Rock Racing

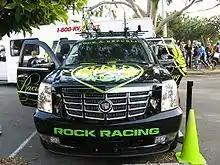

The team rides De Rosa and branded the DeRosa logo across some versions of their 2008 kits. Ball hoped his expertise in brand marketing will sell merchandise linked to the team. Other product sponsorships for 2008 included Stella Azzurra parts, LAS Helmets, and Campagnolo components. The team's support vehicles were black Cadillac SUVs.